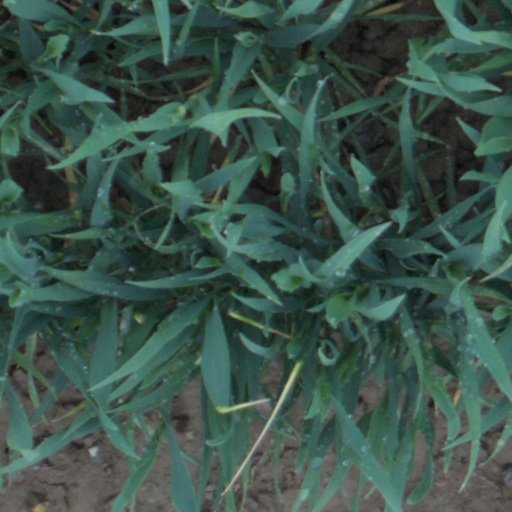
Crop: wheat